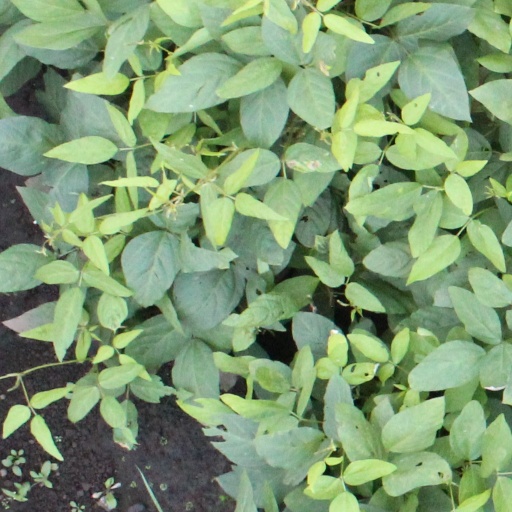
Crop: soybean